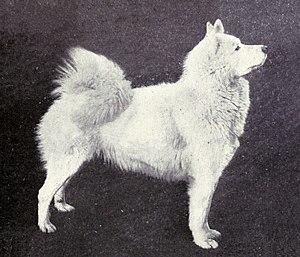
Le samoyède est une race de chien originaire de la Russie européenne et de la Sibérie occidentale. C'est un chien nordique. Le samoyède se caractérise par son célèbre « sourire » et son épaisse fourrure d'un blanc immaculé.